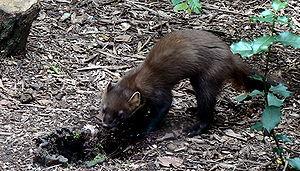
La Martre (Martes martes), également appelée marte ou martre des pins, est un petit mammifère carnivore de la famille des mustélidés, ici photographié au Parc de découverte de Wildwood. &lt
Le parc de découverte de Wildwood plus récemment appelé Wildwood Trust est un parc zoologique anglais, presque totalement boisé, voué à la découverte d'espèces animales d'Europe de l'Ouest dont certaines ayant plus ou moins récemment disparu d'Angleterre et d'autres parties de l'Europe. Le Wildwood Trust a une vocation seconde qui est l'élevage conservatoire d'espèces menacées en vue de leur réintroduction.